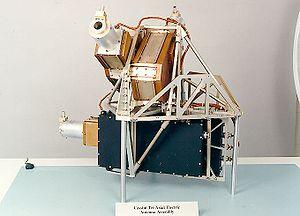
Cassini-Huygens est une mission d'exploration spatiale du système saturnien au moyen d'une sonde spatiale développée par l'agence spatiale américaine, la NASA, avec des participations importantes de l'Agence spatiale européenne et de l'Agence spatiale italienne. Lancé le 15 octobre 1997, l'engin se place en orbite autour de Saturne en 2004. En 2005, l'atterrisseur européen Huygens, après s'être détaché fin 2004 de la sonde mère, se pose à la surface du satellite Titan et peut transmettre des informations collectées durant la descente et après son atterrissage. L'orbiteur Cassini ensuite tourne autour de Saturne et poursuit l'étude scientifique de la planète géante gazeuse, en profitant de ses passages à faible distance de ses satellites pour collecter des données détaillées sur ceux-ci. La mission, d'une durée initialement prévue de quatre ans, est prolongée à deux reprises : de 2008 à 2010 par la mission équinoxe, puis de 2010 à 2017 par la mission solstice. Afin de protéger les lunes de la planète, la sonde spatiale finit son voyage en plongeant dans l'atmosphère de Saturne le 15 septembre 2017.
Cassini est une sonde spatiale de la NASA pour les besoins de la mission Cassini-Huygens qui a pour but l'étude de la planète Saturne, de ses satellites et de ses anneaux. Lancée dans l'espace le 15 octobre 1997 de Cap Canaveral par une fusée Titan IV-Centaur, elle a commencé sa mission dans le système saturnien le 1ᵉʳ juillet 2004 et l'a achevée le 15 septembre 2017 en plongeant dans l'atmosphère de Saturne. La sonde a été construite par le Jet Propulsion Laboratory avec des contributions de l'Agence spatiale européenne, de l'Agence spatiale italienne ainsi que celles de nombreux laboratoires de recherche et universités américaines et internationales pour les instruments scientifiques. Elle transporte le petit atterrisseur Huygens qui s'est posé sur la surface de Titan en 2004.